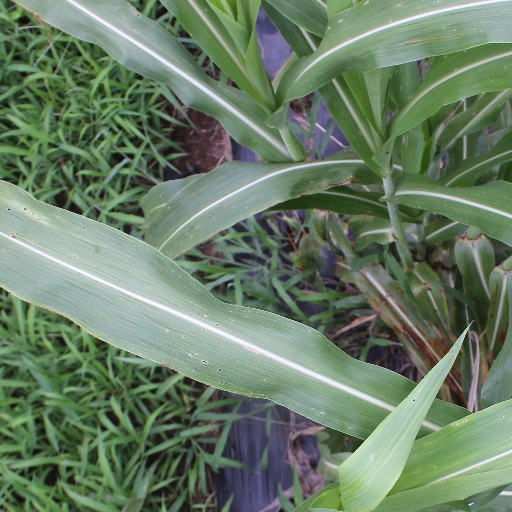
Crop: sorghum